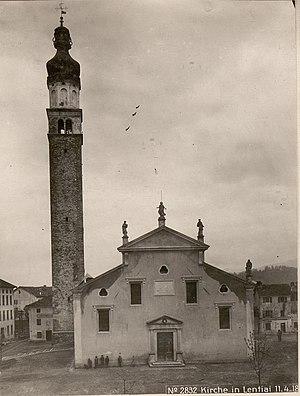
Lentiai est une ancienne commune italienne de la province de Belluno dans la région Vénétie en Italie. Elle a fusionné le 30 janvier 2019 avec les municipalités de Trichiana et Mel pour former Borgo Valbelluna.